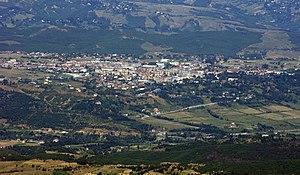
Burrel est une ville d'Albanie, située dans le district de Mat au centre du pays.